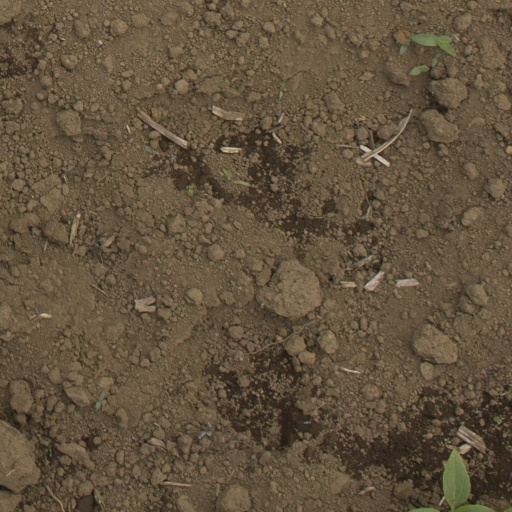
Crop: Jerusalem artichoke